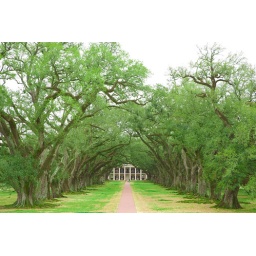
the tree is not very green look in March. some ps used to enhance green color.